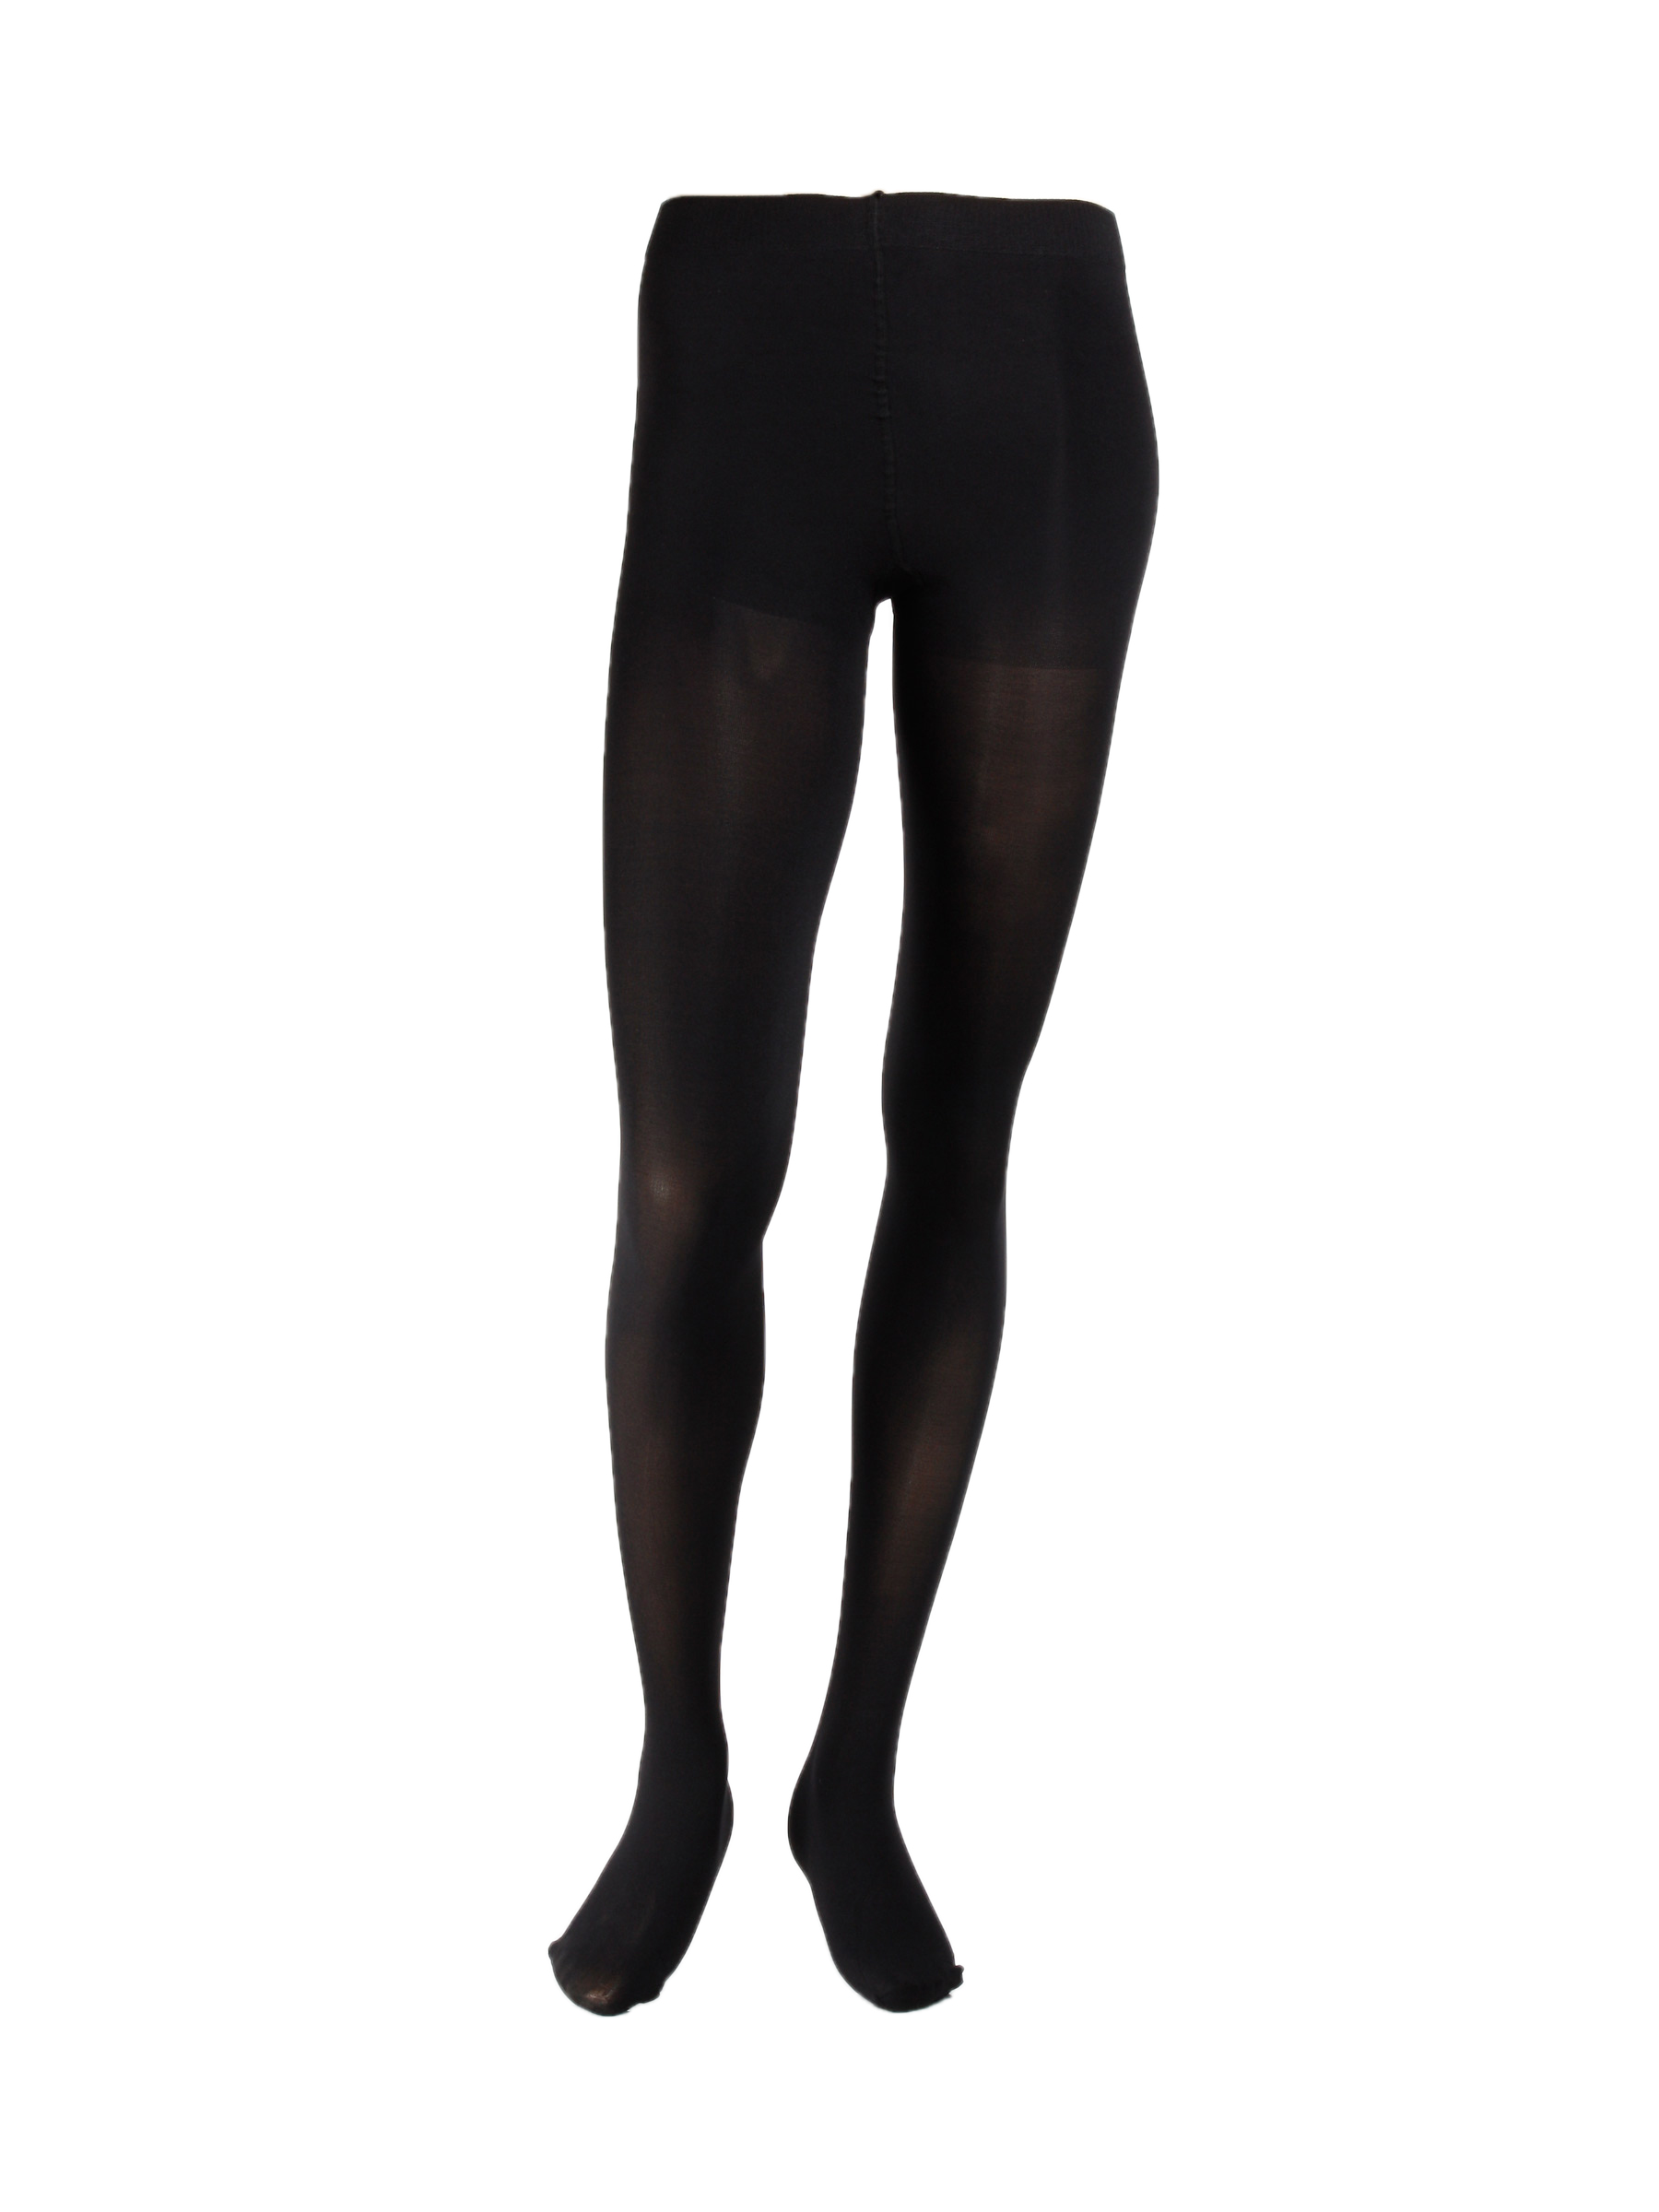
United Colors of Benetton Women Solid Black Stockings
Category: Apparel / Bottomwear / Stockings
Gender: Women
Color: Black
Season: Summer 2011
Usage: Casual